Andy Capp

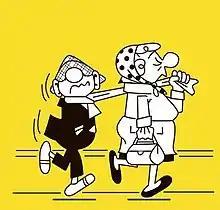
Andy and Flo

Andy Capp is a British comic strip created by cartoonist Reg Smythe, seen in the "Daily Mirror" and the "Sunday Mirror" newspapers since 5 August 1957. Originally a single-panel cartoon, it was later expanded to four panels.